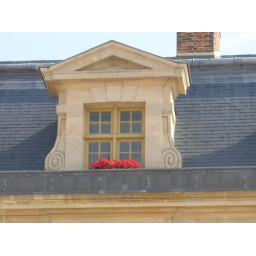
The only window in Versailles that had flowers in it. They're red geraniums.